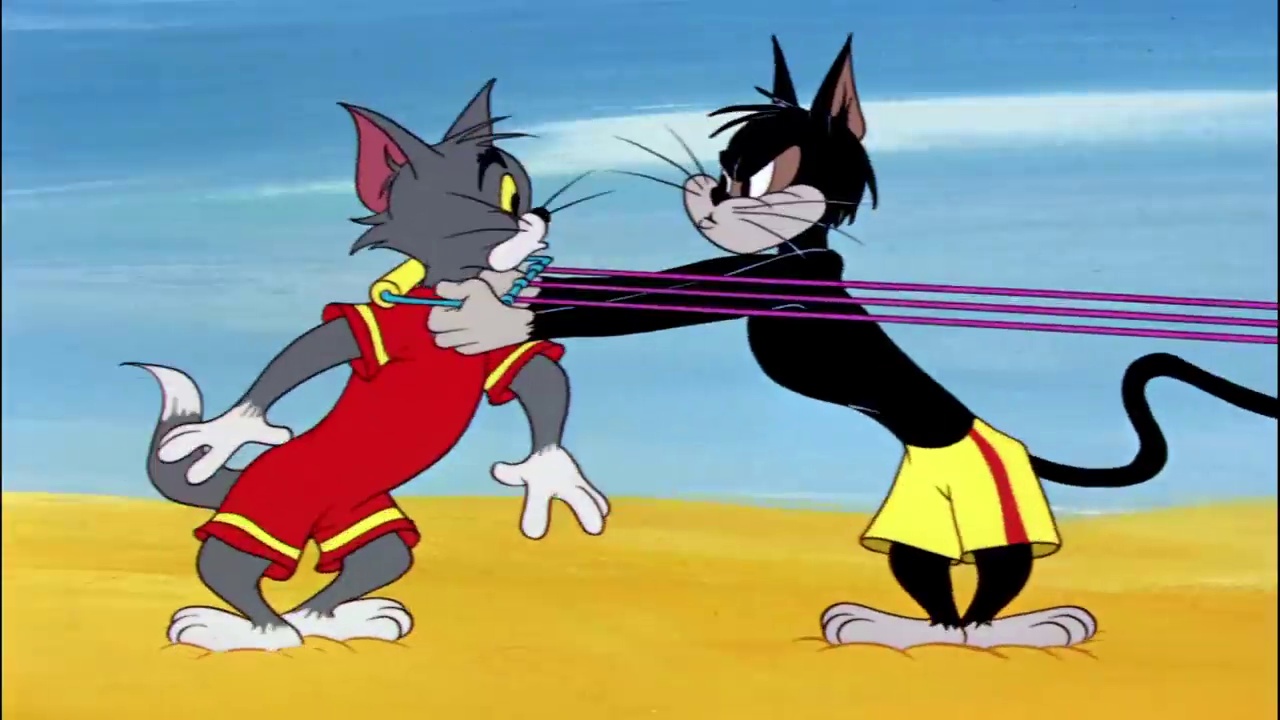
Portrait style: Cartoon Portrait